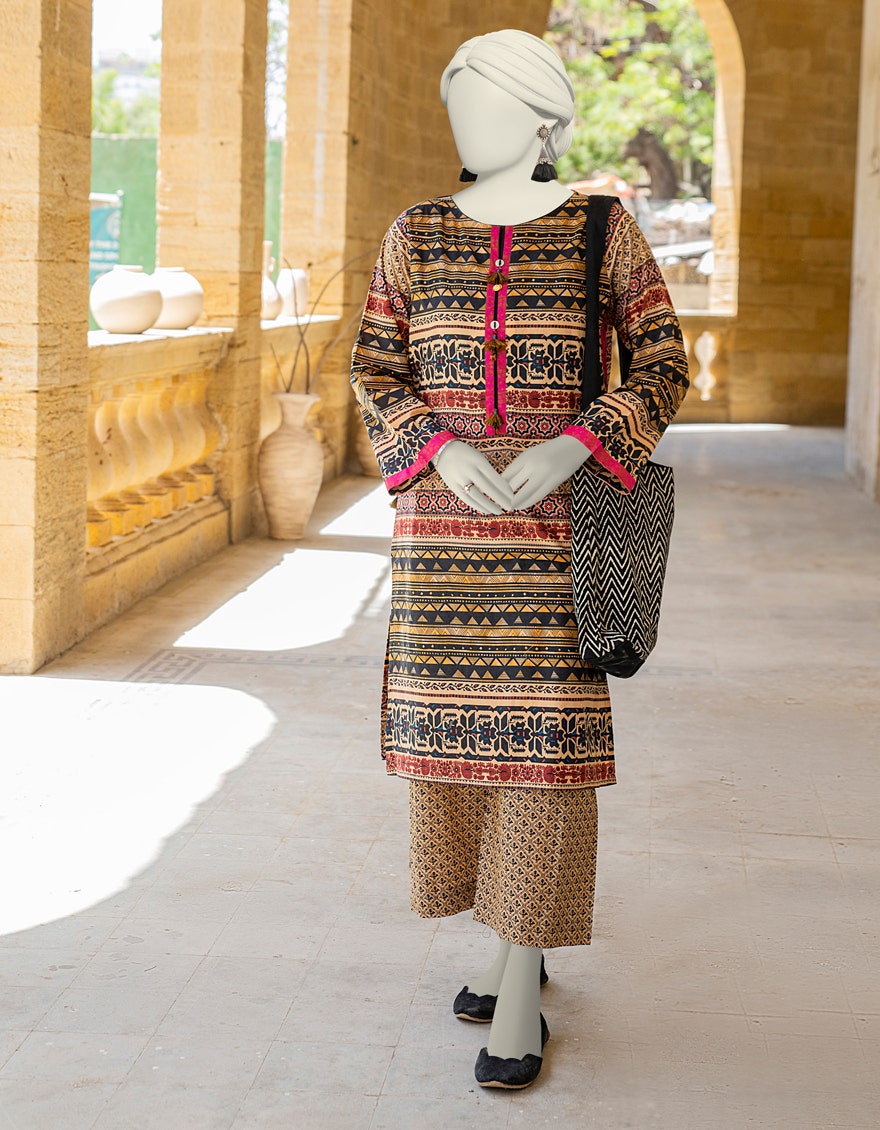
multi printed cotton suit